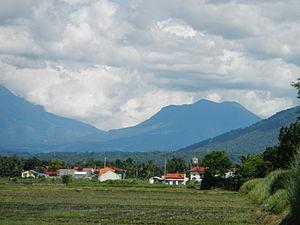
Victoria est une localité de la province de Laguna, aux Philippines. En 2015, elle compte 39 321 habitants.